Maʻopūtasi County

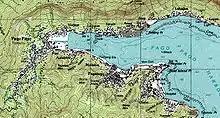
Map of Pago Pago Bay.

At the time of the Tuʻi Tonga Empire, the Tongans had established themselves in this area but were eventually driven off by chief Fua’autoa of Pago Pago in 1250. During the Tongan rule, political opponents and defeated Samoan warriors were exiled to Pago Pago. Pago Pago and its surrounding settlements effectively functioned as a Samoan penal colony.